SX carriages

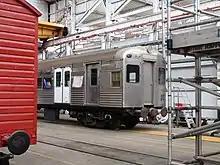
SXV 1662 from set 38 at Ipswich

The SX carriages were a type of passenger carriages constructed by Commonwealth Engineering for the Queensland Railways in 1961–1962.